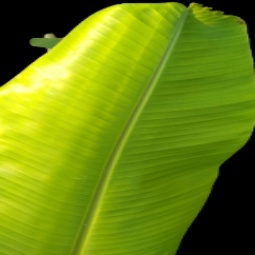
Label: Zinc